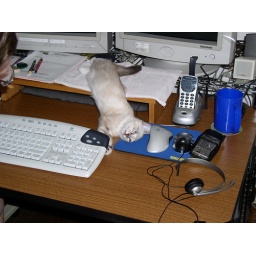
uh-oh... spilled some kitten all over the desk